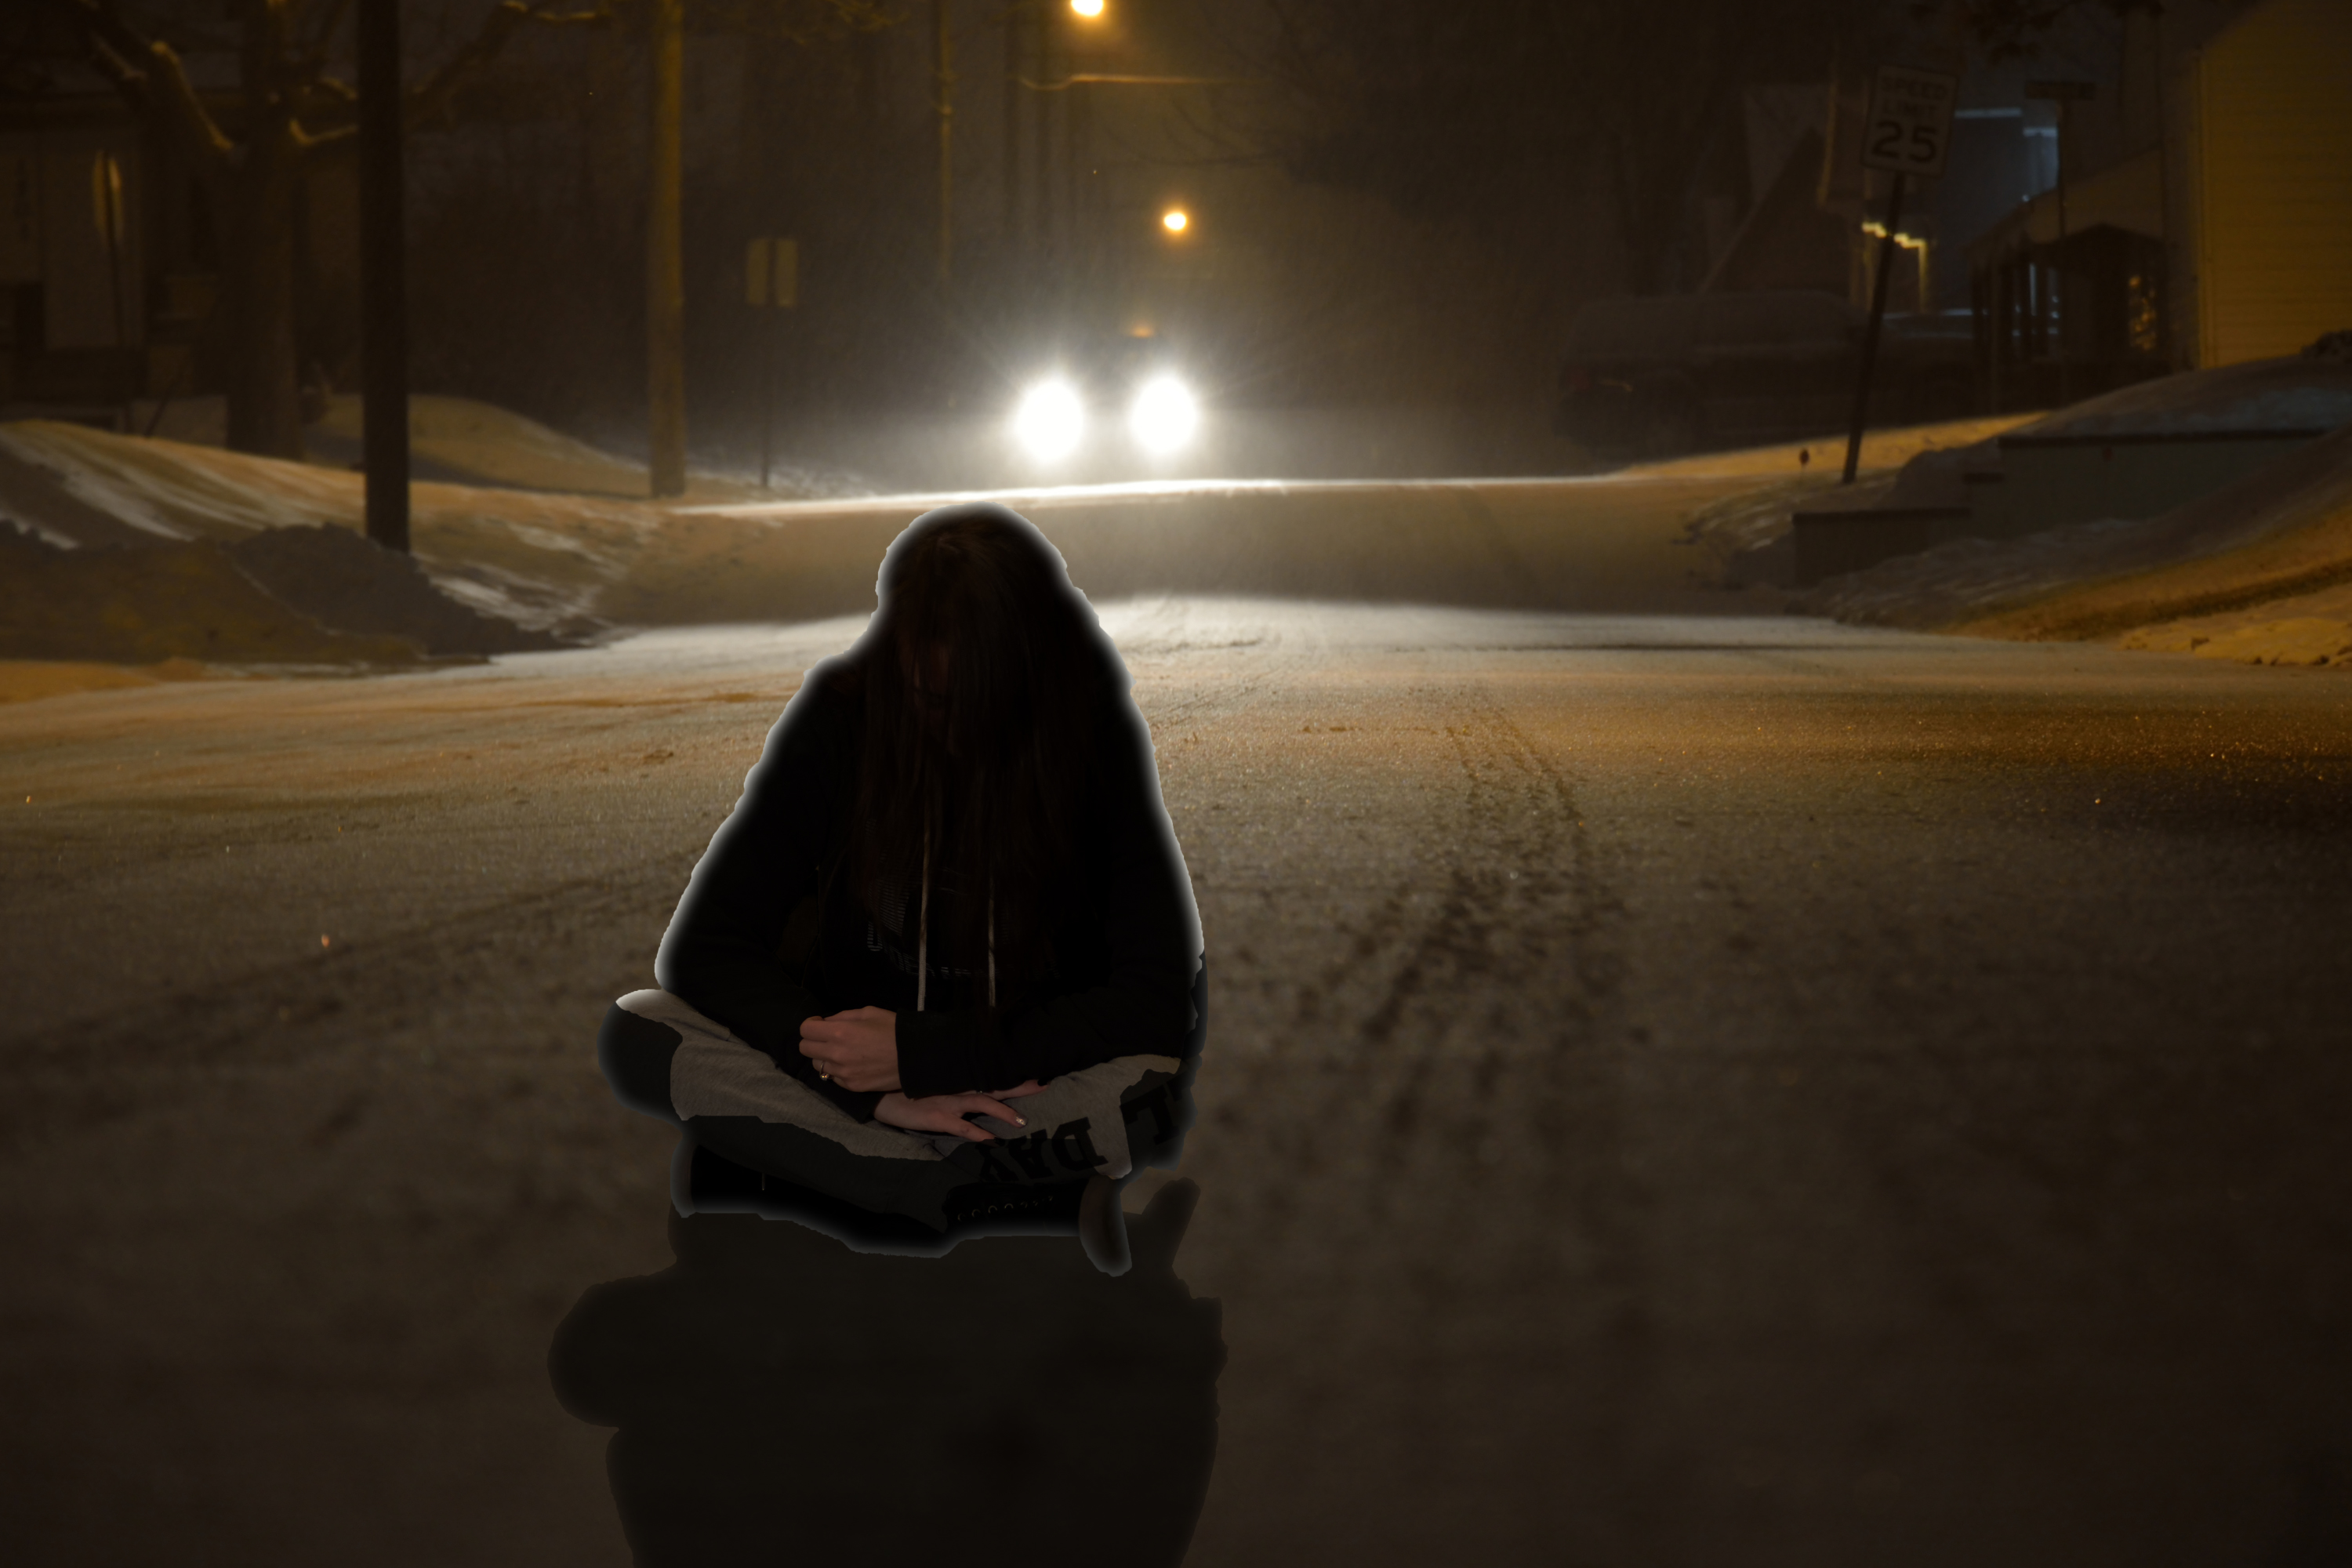
art, car light, car, headlight, night, helpless, girl, darkness, light, morning, atmosphere, sunlight, evening, sky, winter, snow, sunrise, midnight